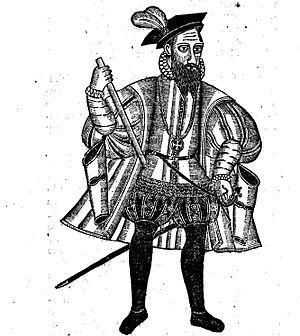
Francisco Coutinho vice-roi de l'Inde Portugaise